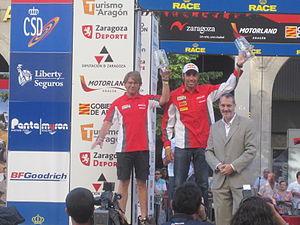
Nani Roma, de son vrai nom Joan Roma Cararach, est un pilote espagnol de moto et auto de rallye-raid et de rallye né le 7 février 1972 à Folgueroles en Espagne.